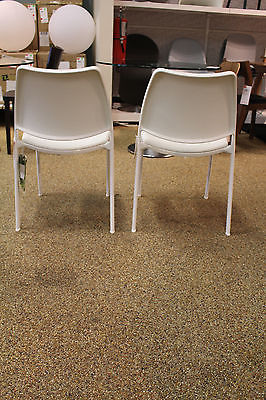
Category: chair